Thérèse of Lisieux

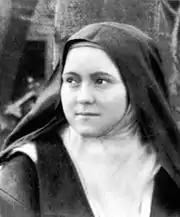
Therese of Lisieux, photograph,

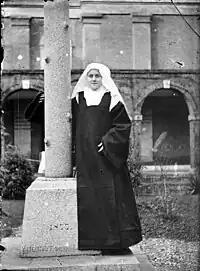
Therese c. 1889

In November 1887, Louis took Céline and Therese on a diocesan pilgrimage to Rome for the priestly jubilee of Pope Leo XIII. On 20 November 1887, during a general audience with Leo XIII, Therese, in her turn, approached the Pope, knelt, and asked him to allow her to enter Carmel. The Pope said: "Well, my child, do what the superiors decide… You will enter if it is God's Will" and he blessed her. She refused to leave his feet, and the Noble Guard had to carry her out of the room.